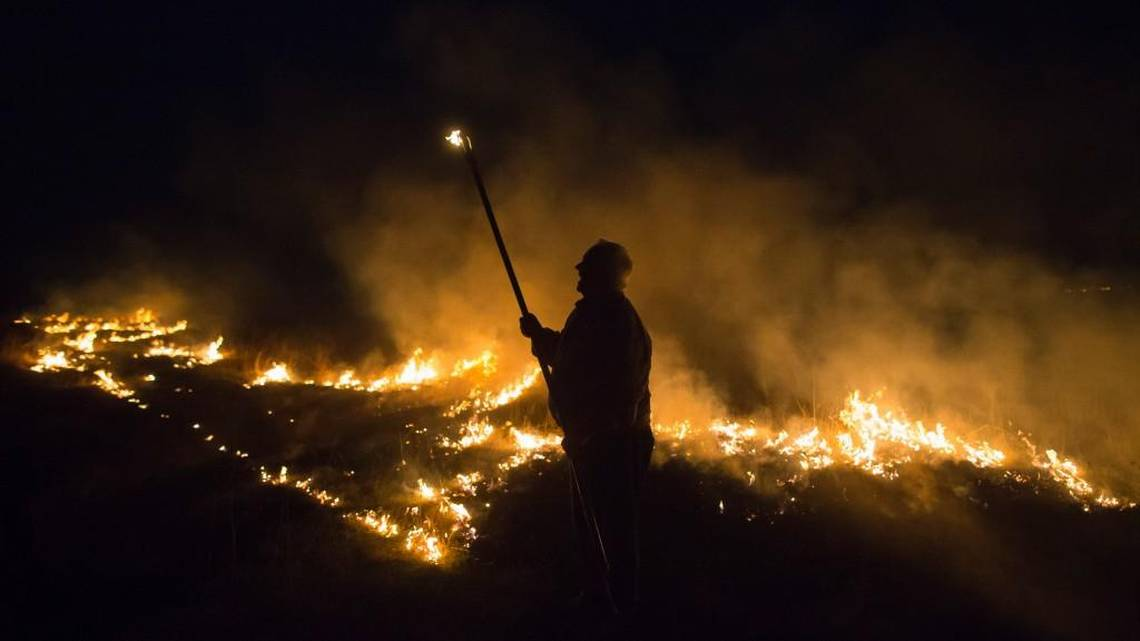
Fire: yes
Smoke: yes